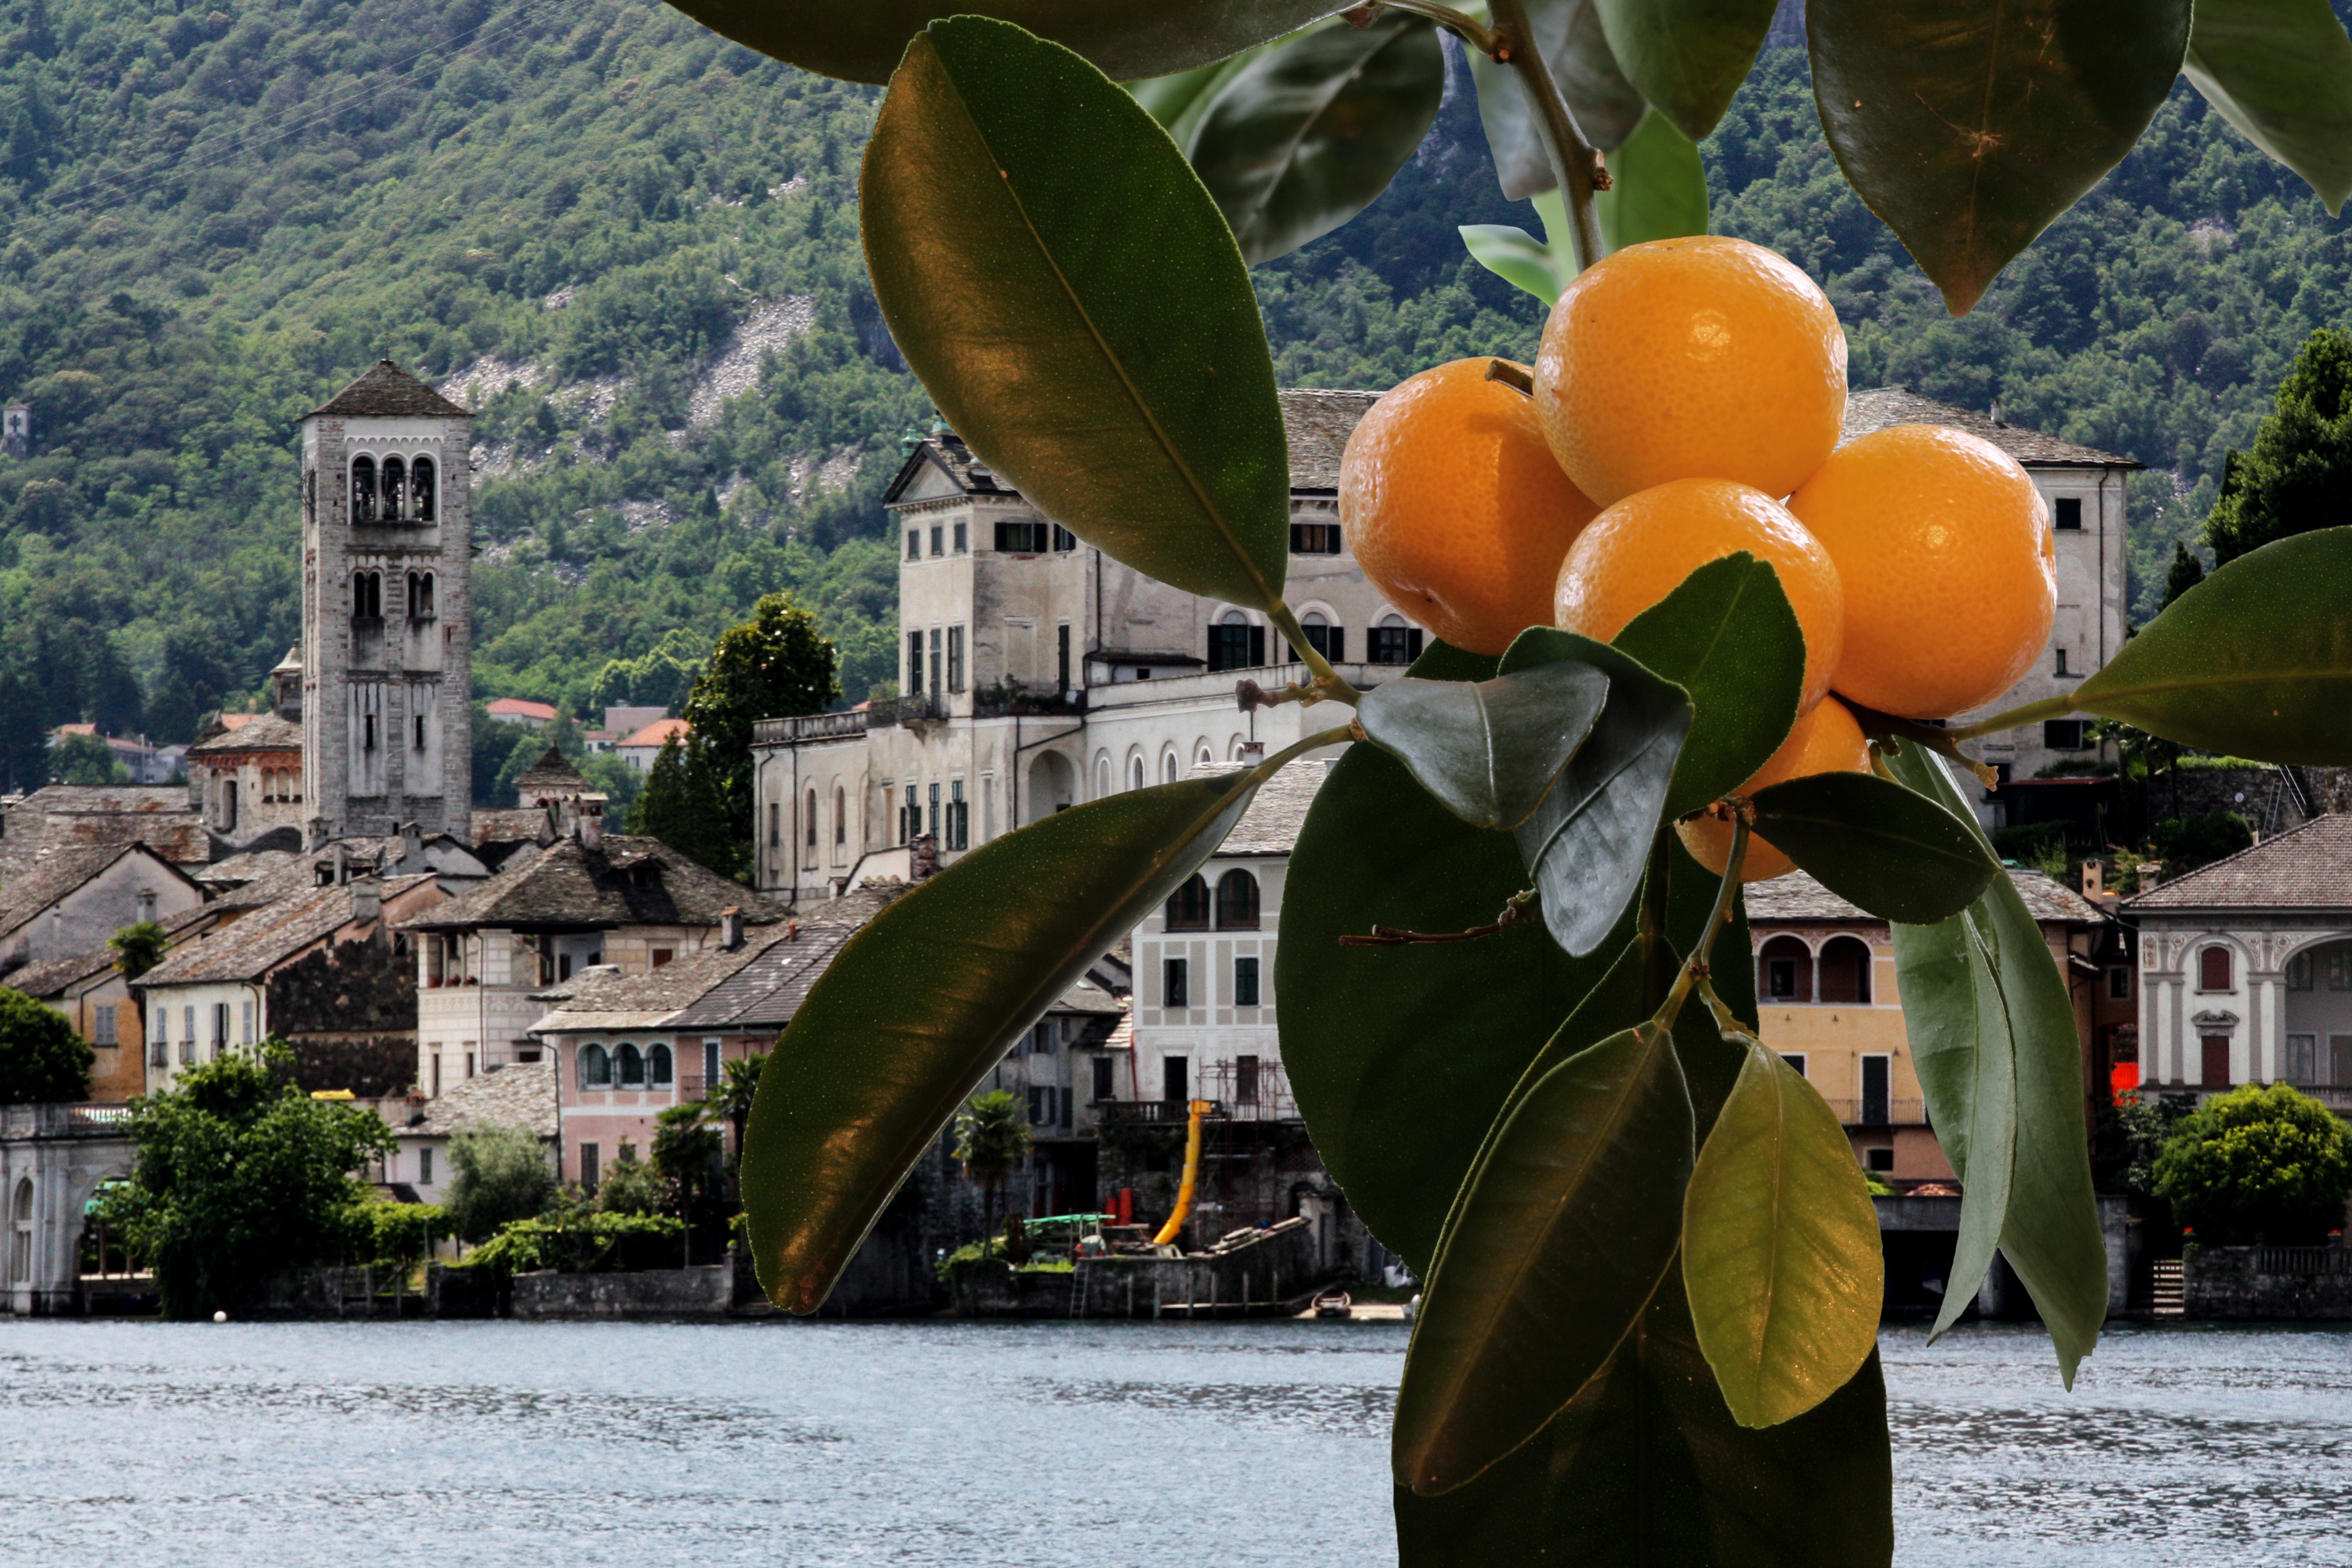
landscape, tree, water, plant, sun, fruit, flower, vacation, italy, tourism, leaves, bright, fruits, oranges, tangerines, lago maggiore